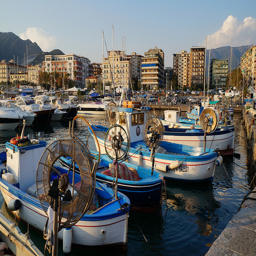
Several boats are docked near some buildings with fans.
A row of boats with fans attached to them in a harbor.
A group of boats that are sitting in the water.
a number of small boats in a body of water
a bunch of boats are parked at a dock